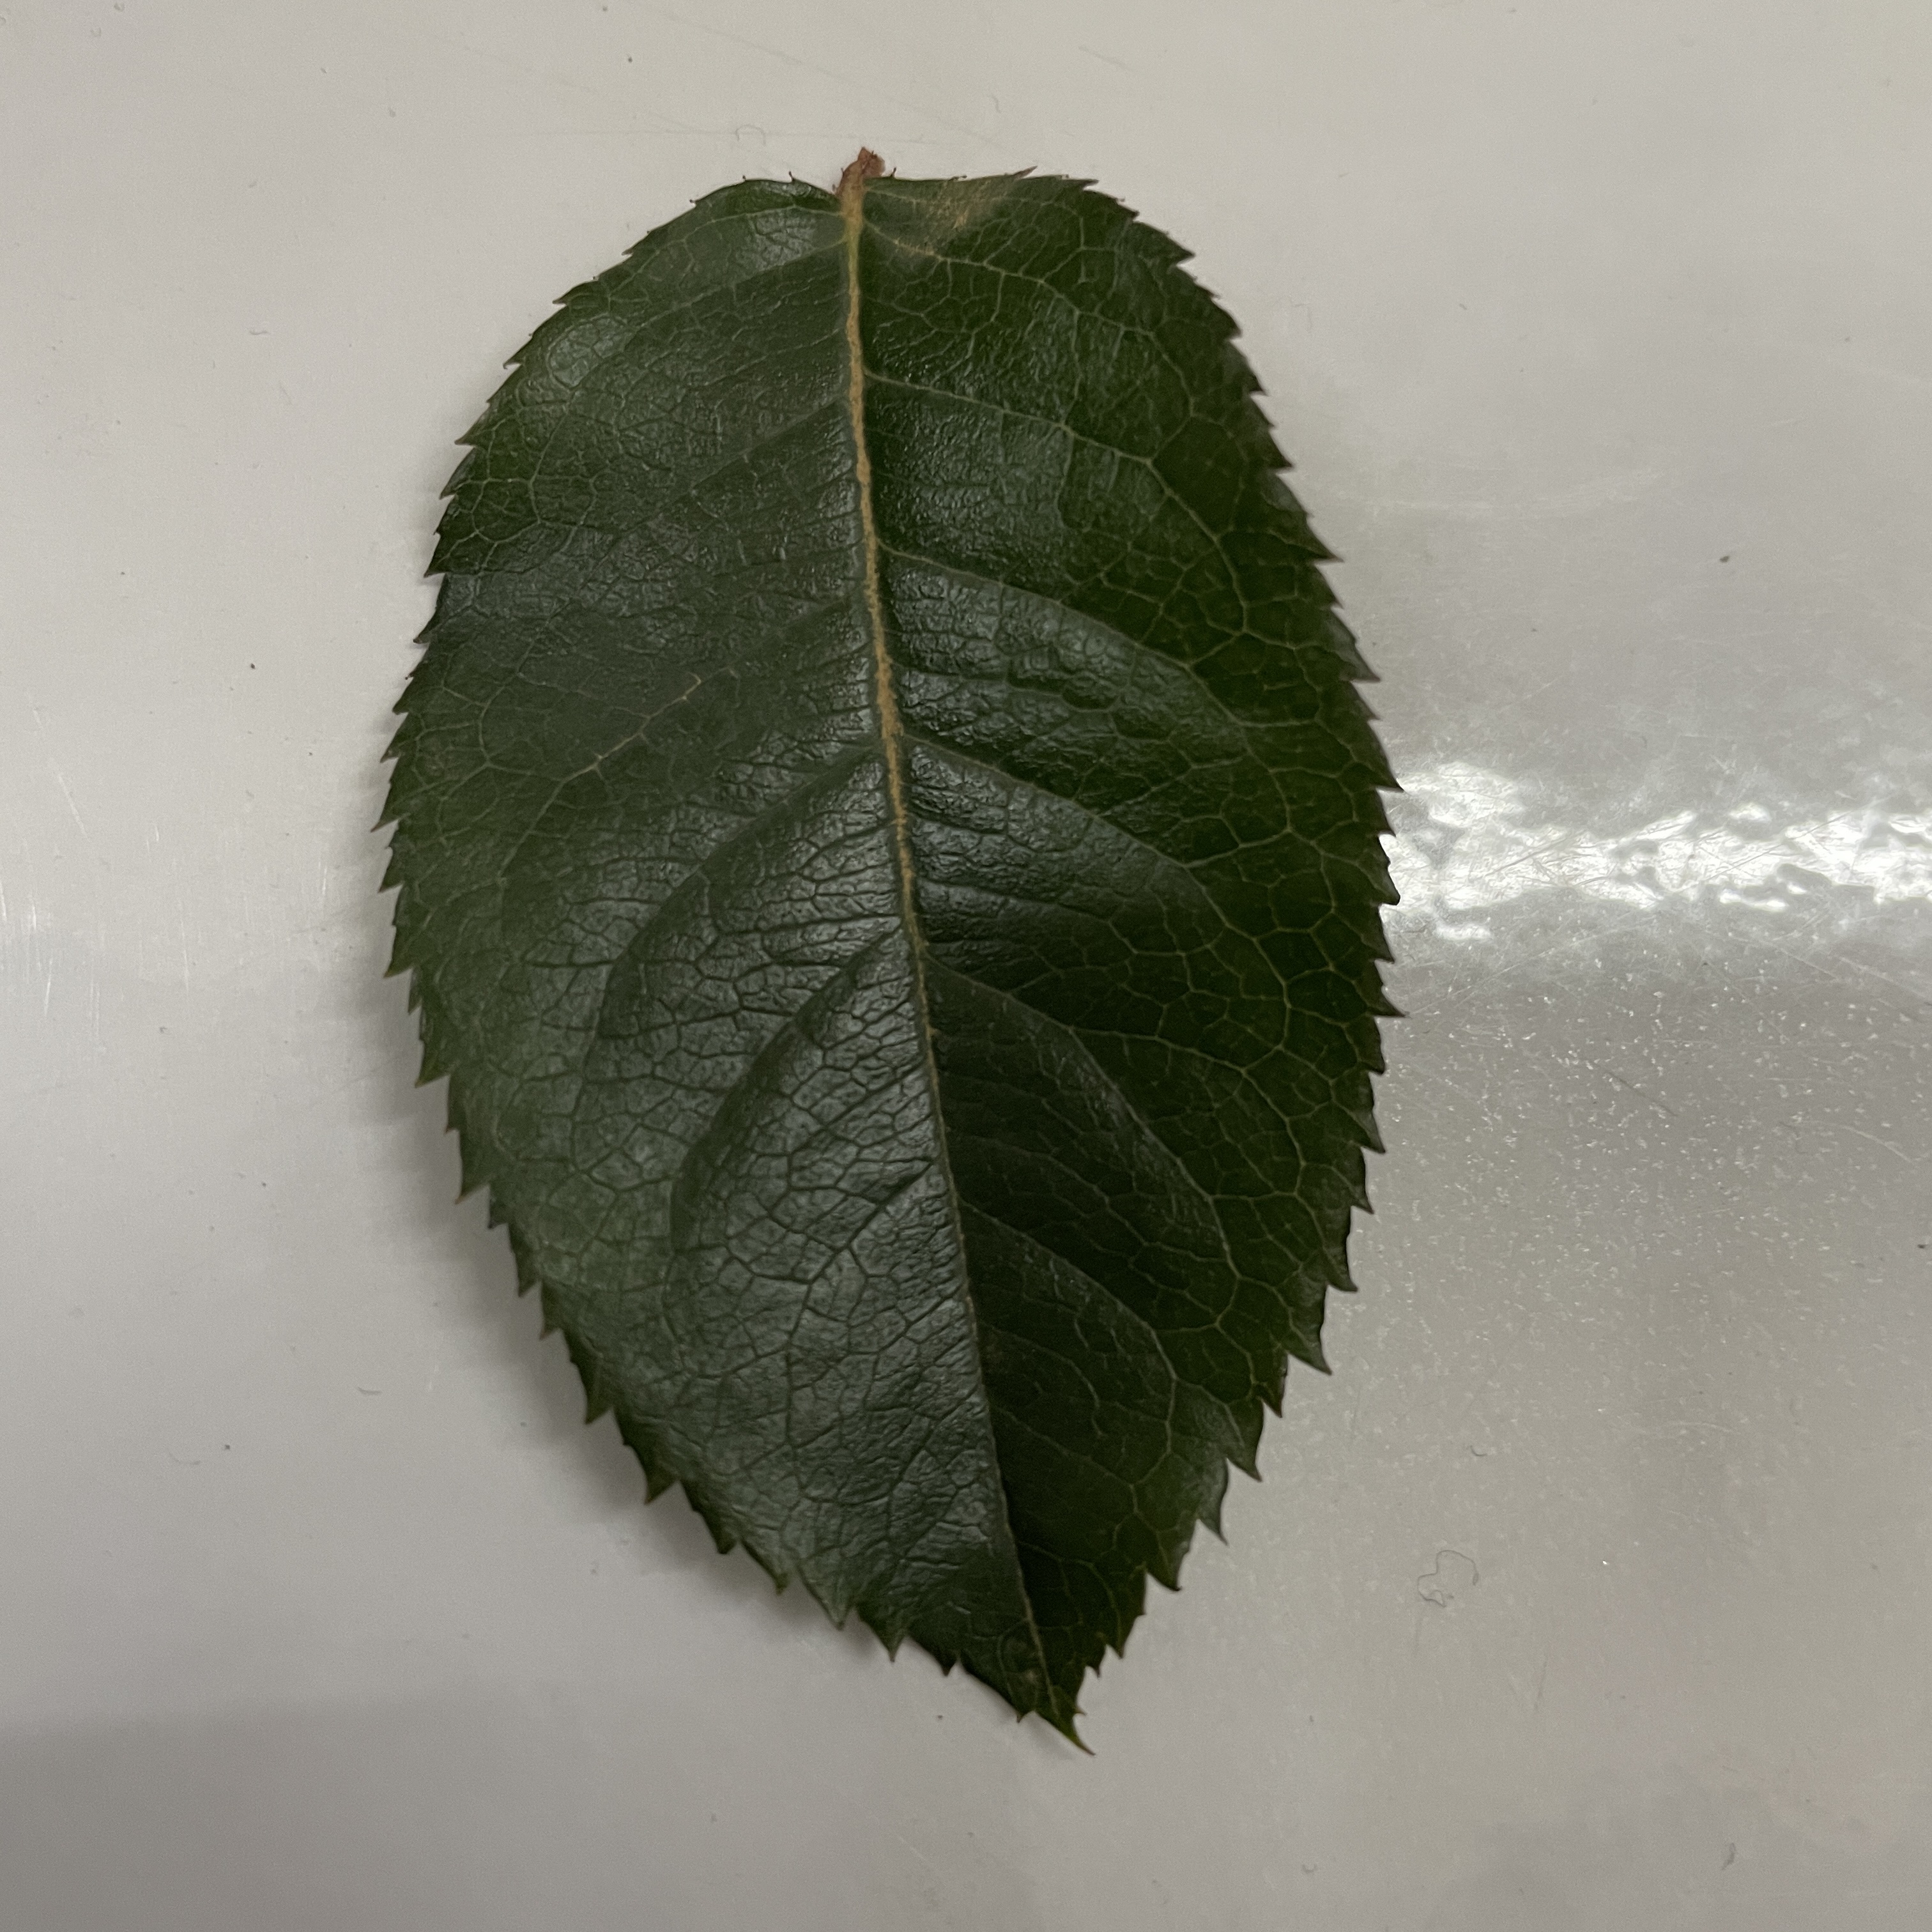
Label: Healthy Leaf